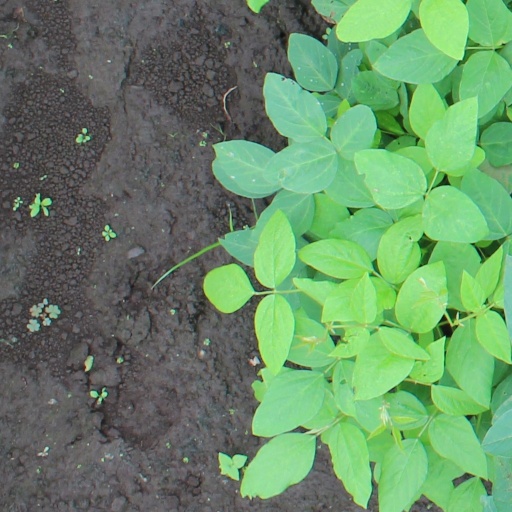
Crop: soybean